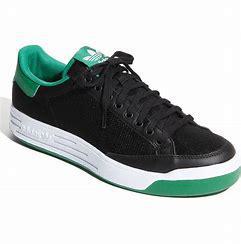
Brand: Adidas
Model: Rod Laver